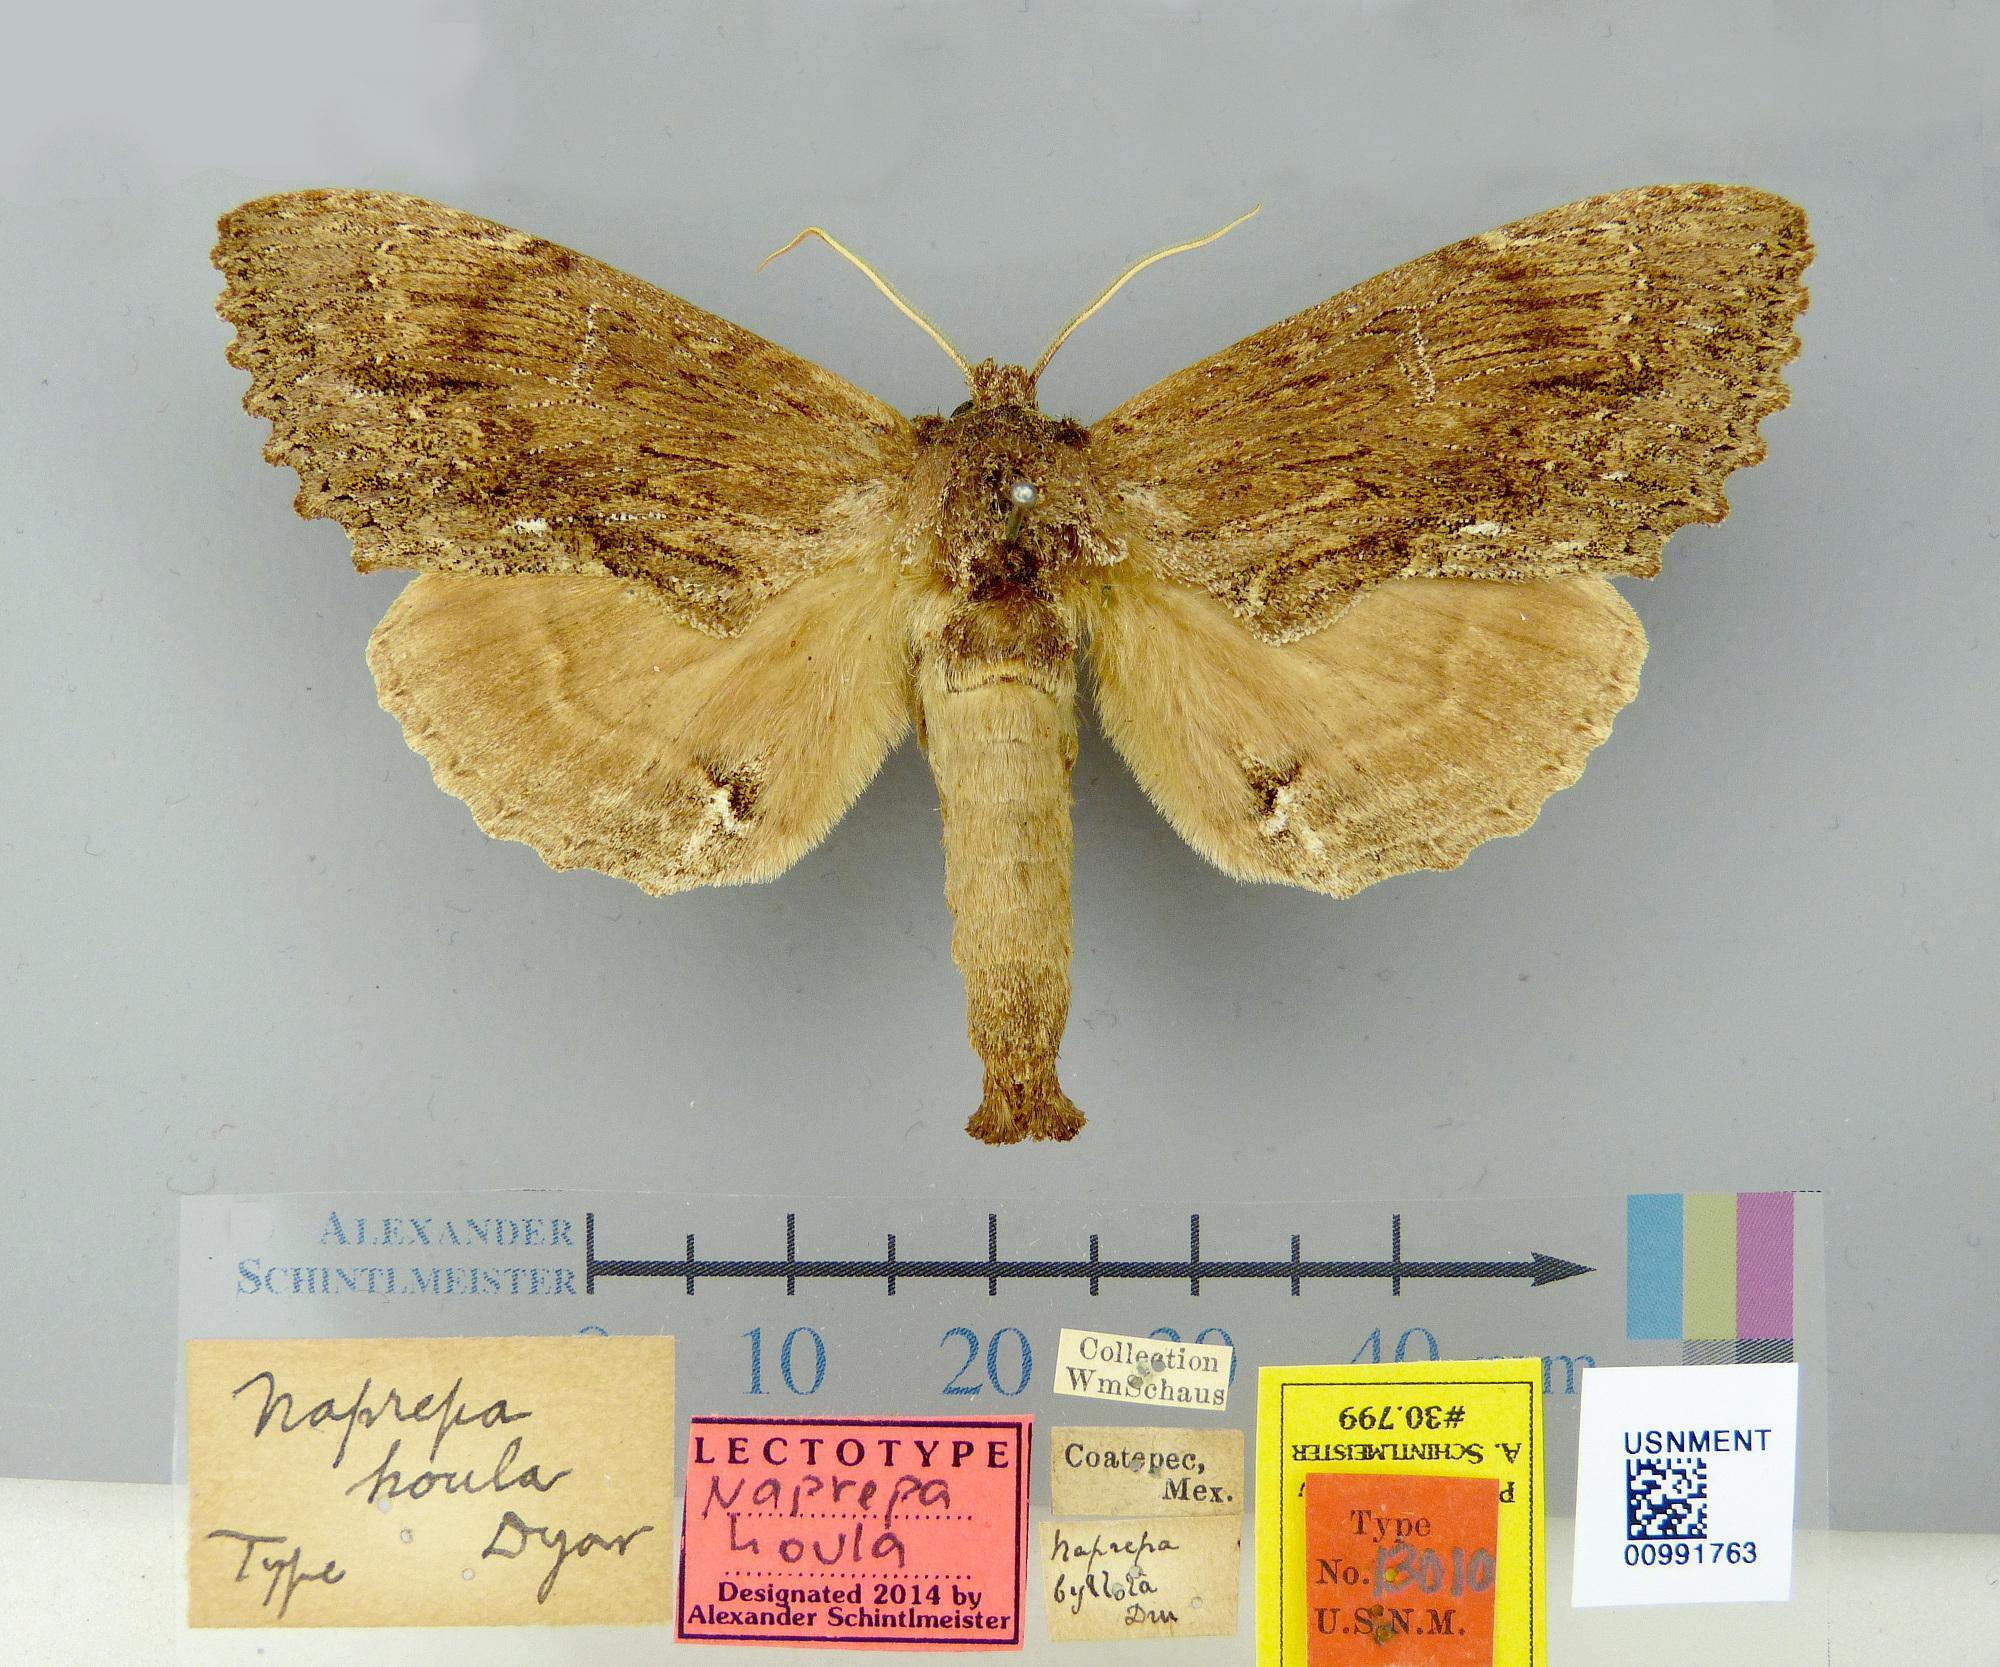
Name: Naprepa houla
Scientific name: Naprepa houla Dyar, 1911
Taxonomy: Animalia, Arthropoda, Insecta, Lepidoptera, Notodontidae
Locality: Coatepec, Veracruz-Llave, Mexico